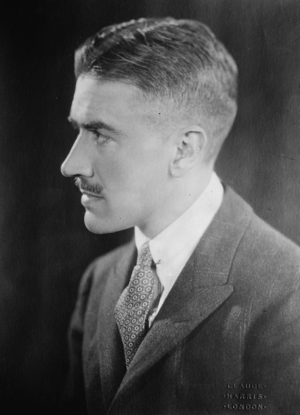
Anthony Mario Ludovici MBE était un philosophe britannique, sociologue, critique sociale et polyglotte. Il fut un défenseur reconnu de l'aristocratie et l'antiégalitarisme, et il fut un auteur britannique conservateur majeur du début du 20ᵉ siècle. Il écrivit sur de nombreux sujets incluant l'art, la métaphysique, la politique, l'économie, la religion, les différences sexuelles et raciales, la santé, ainsi que l'eugénisme. Sa philosophe contient des éléments du Förster-Nietzscheanisme, du Lamarckisme, du darwinisme social, ainsi que du monarchisme.